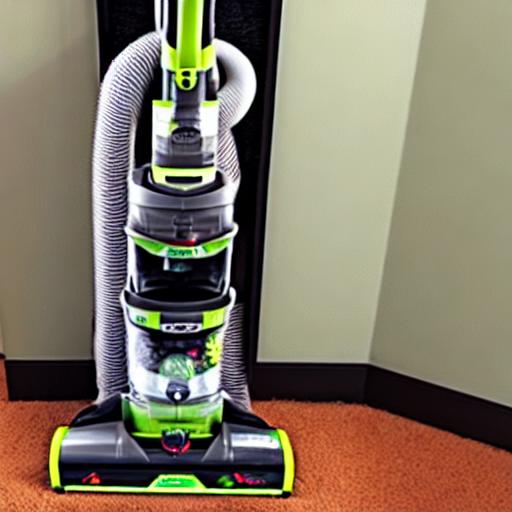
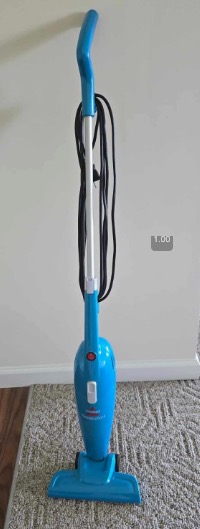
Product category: items_vacuum
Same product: no